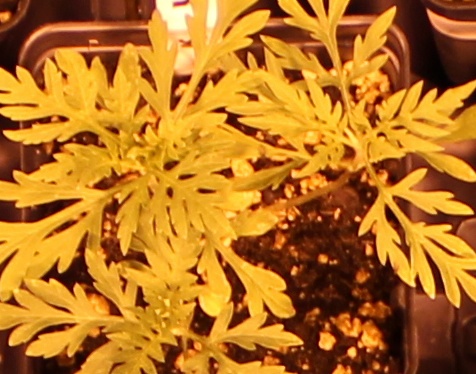
Label: Ragweed